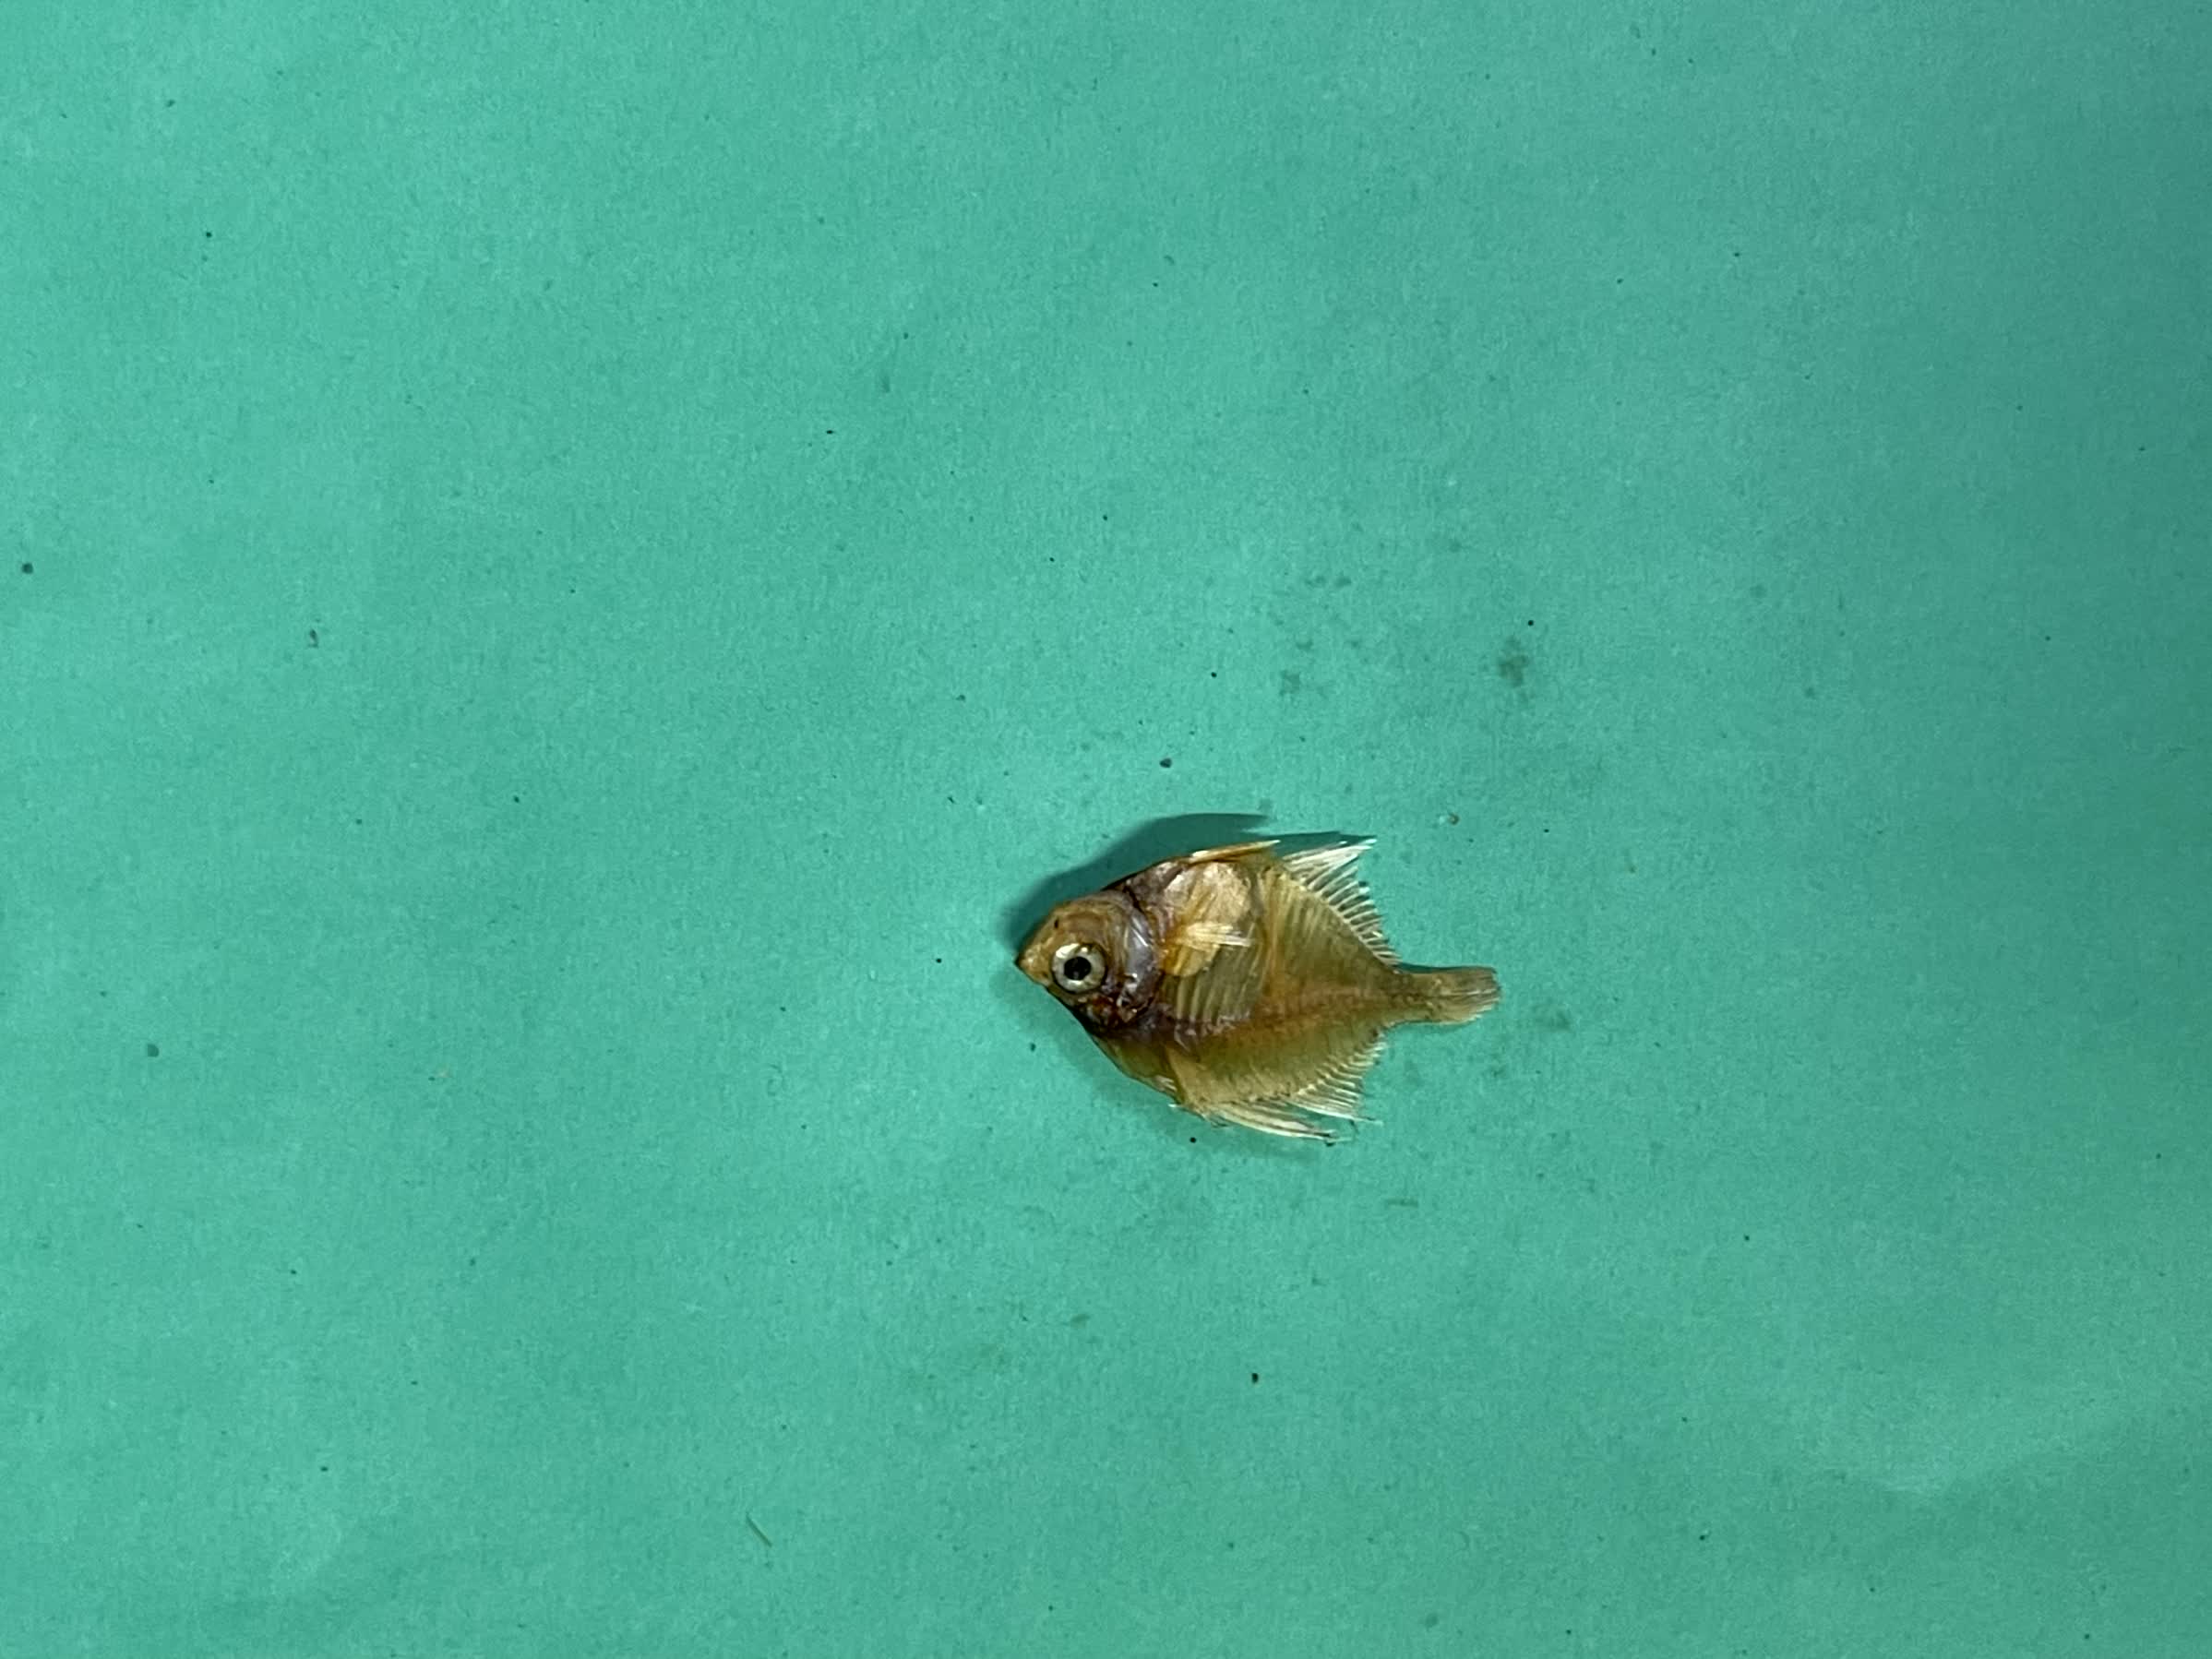
Species: Chanda